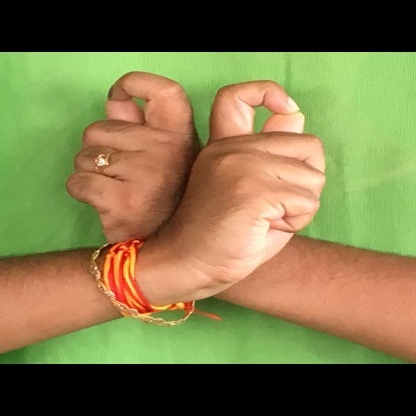
Mudra: Berunda